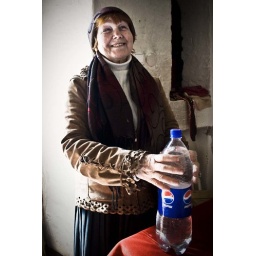
old woman in the church in a small town on the Russian campaign, in a &amp;quot;PEPSI&amp;quot; bottle there's a holy water